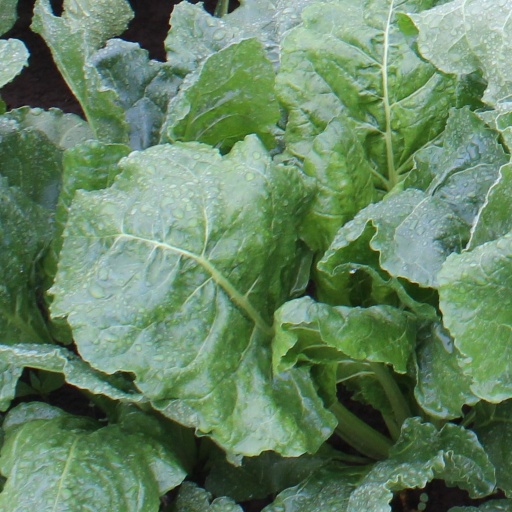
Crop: sugar beet